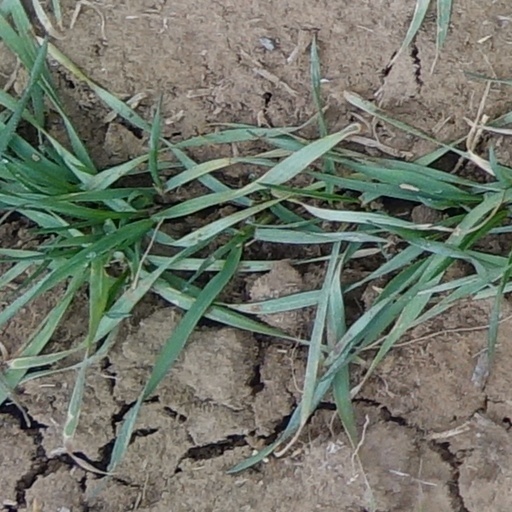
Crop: wheat